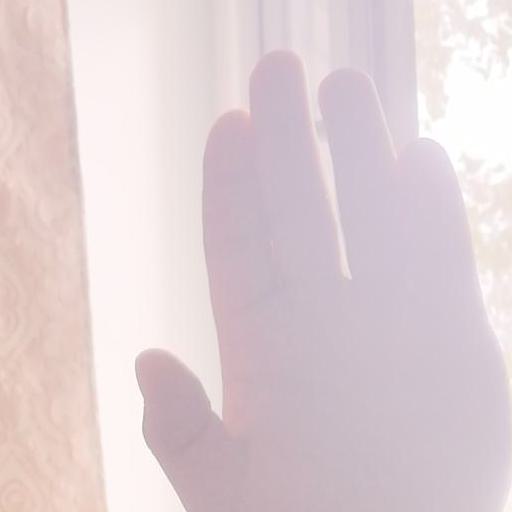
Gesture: stop